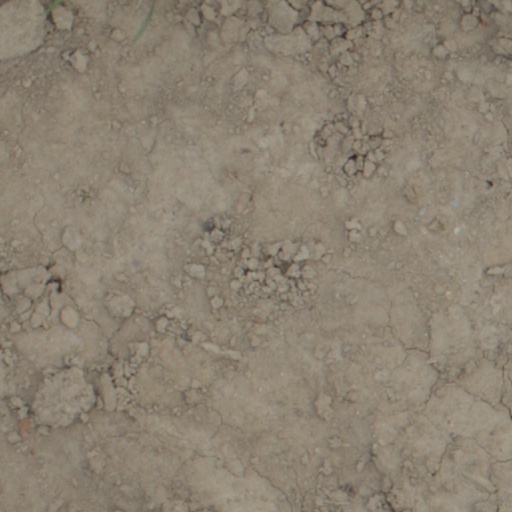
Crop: wheat